Asloun Castle

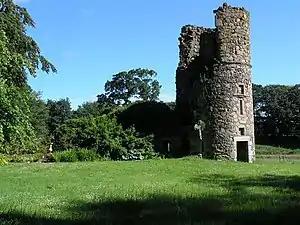
Ruins of Asloun Castle

Asloun Castle is a castle, formerly Z-plan, dating from the 16th century, south-west of Alford, in Aberdeenshire, Scotland, of which only one tower remains. It is just east of Castleton of Asloun, and north of the Strow burn.